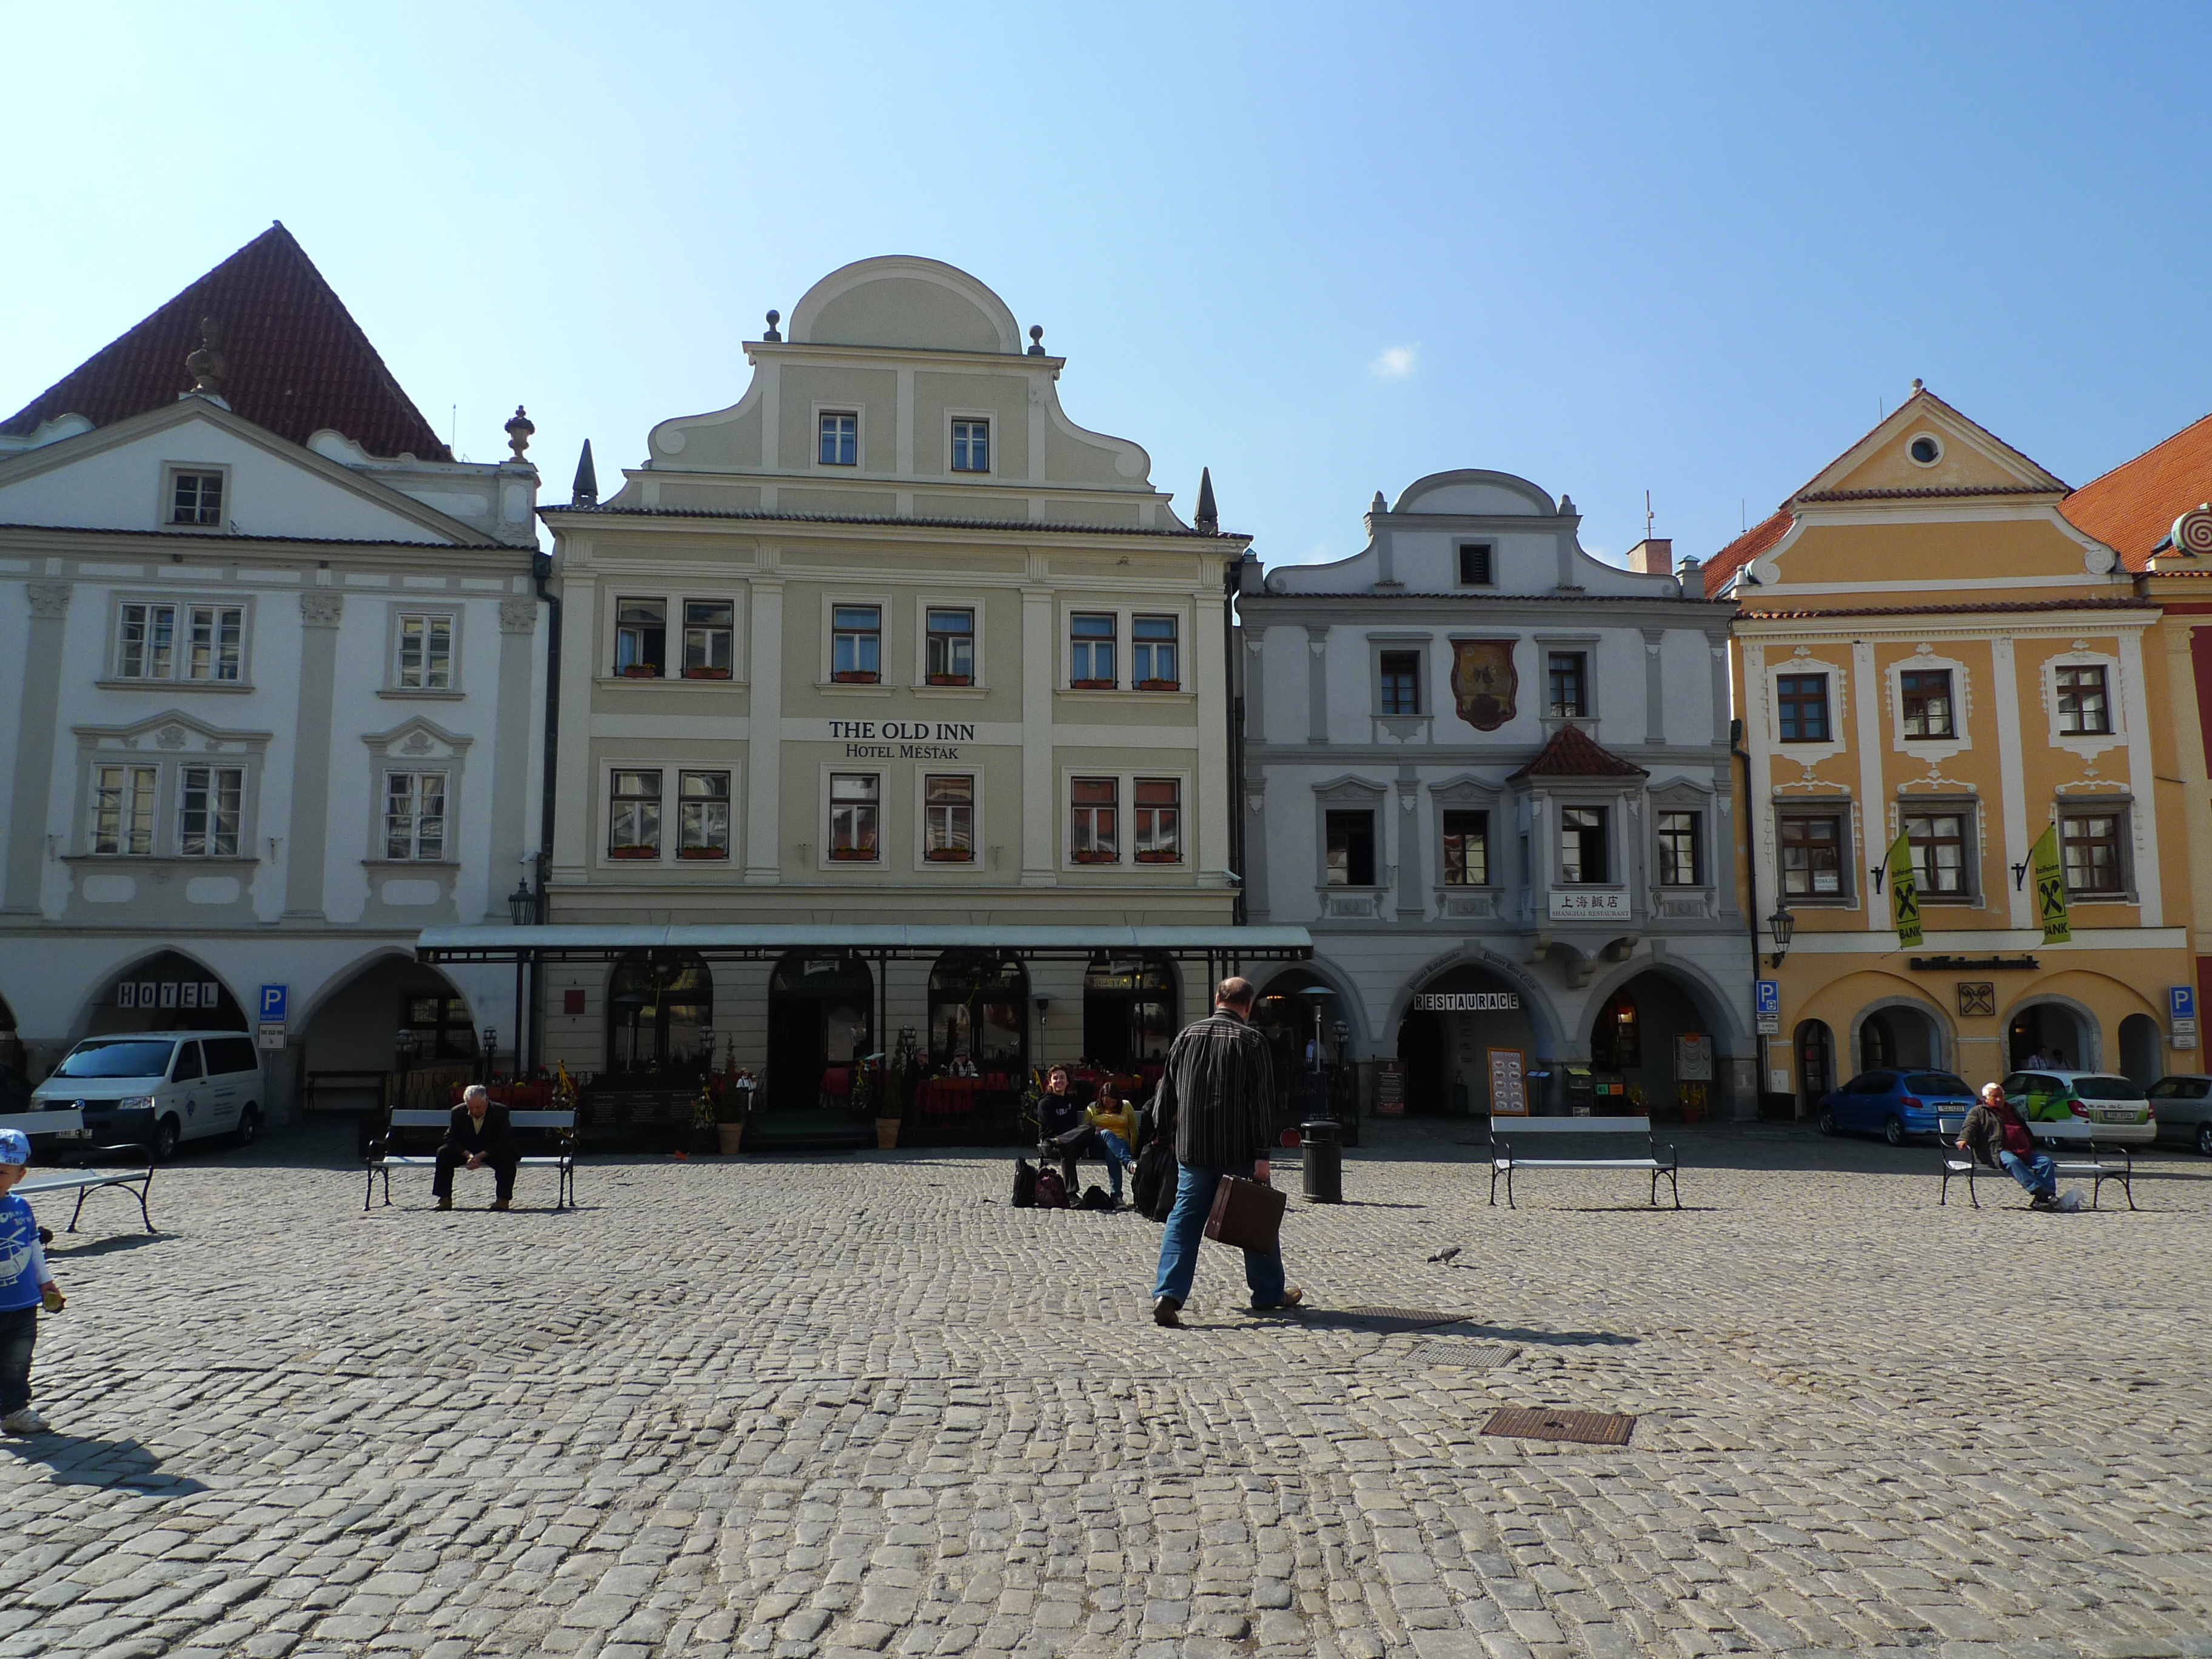
architecture, town, building, chateau, palace, city, travel, plaza, landmark, facade, tourism, town square, unesco, estate, worldheritagesite, tschechien, kulturerbe, welterbe, weltkulturerbe, ancient history